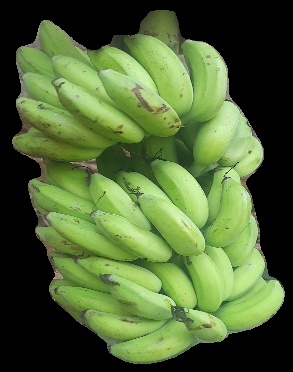
Variety: elakki-bale
Grade: grade2